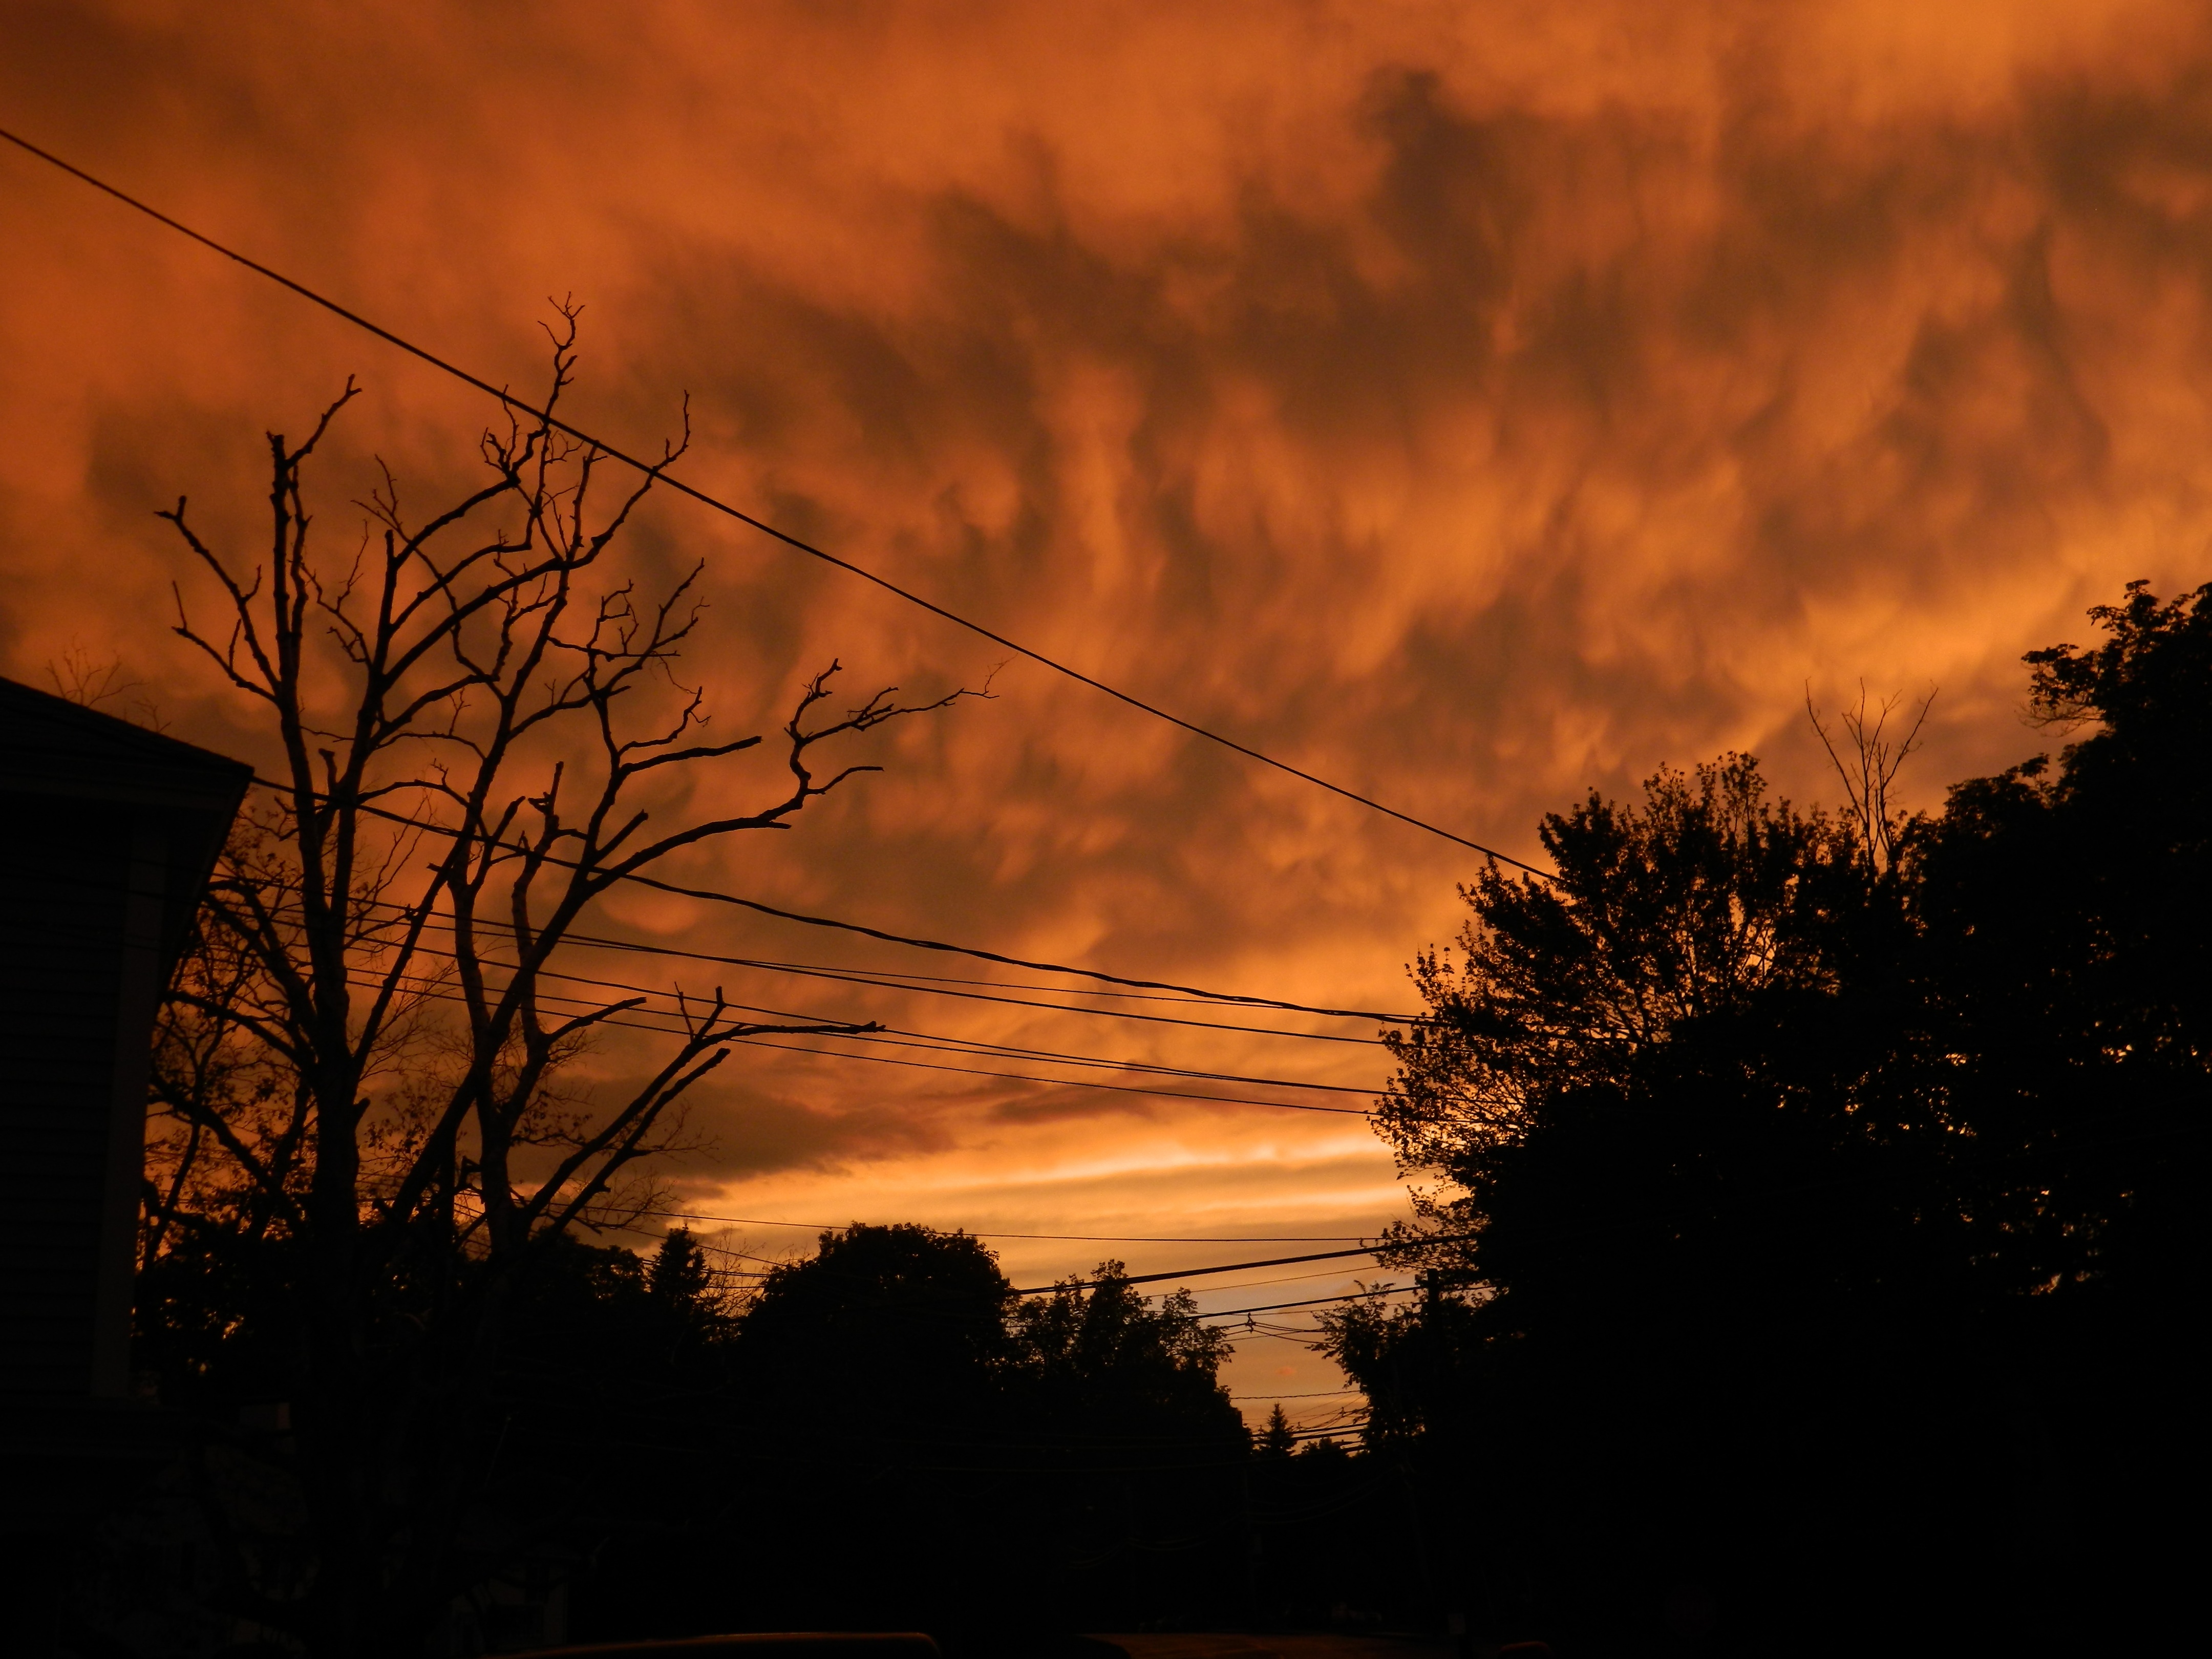
tree, nature, branch, cloud, sky, sun, sunrise, sunset, sunlight, morning, dawn, atmosphere, dusk, evening, darkness, afterglow, atmospheric phenomenon, woody plant, red sky at morning